Rachel Ford Thompson

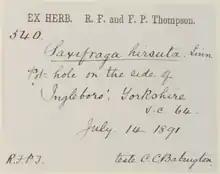
Rachel Ford Thompson's records

Rachel Ford Thompson (31 August 1856 – 9 December 1906) was an English botanist and temperance activist. She aided Frederick Janson Hanbury with his studies of Hieracium, and she contributed to F.A. Lees' "Flora of West Yorkshire" and Cardale Babington's "Manual of British Botany," in which she developed "an entirely fresh account of the genus" Hieracium. Thompson was also an active member of the Women's Temperance Union. Her brother Sylvanus P. Thompson was a physics professor and electrical engineer.